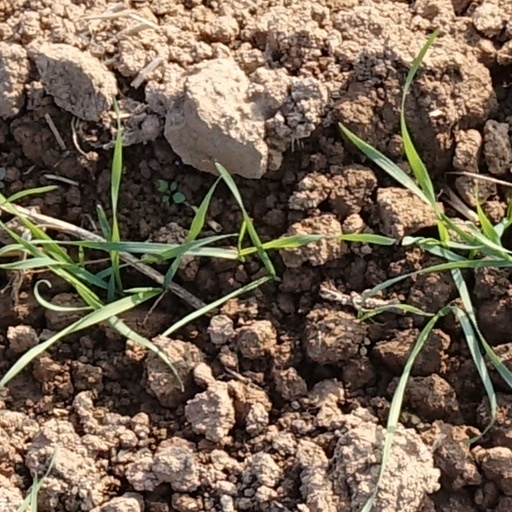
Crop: wheat